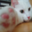
Label: cat